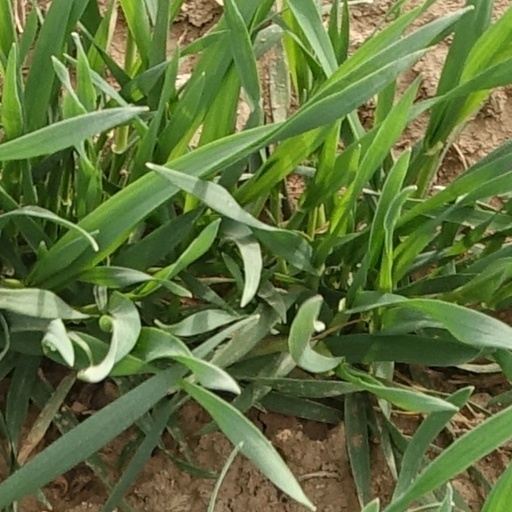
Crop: wheat